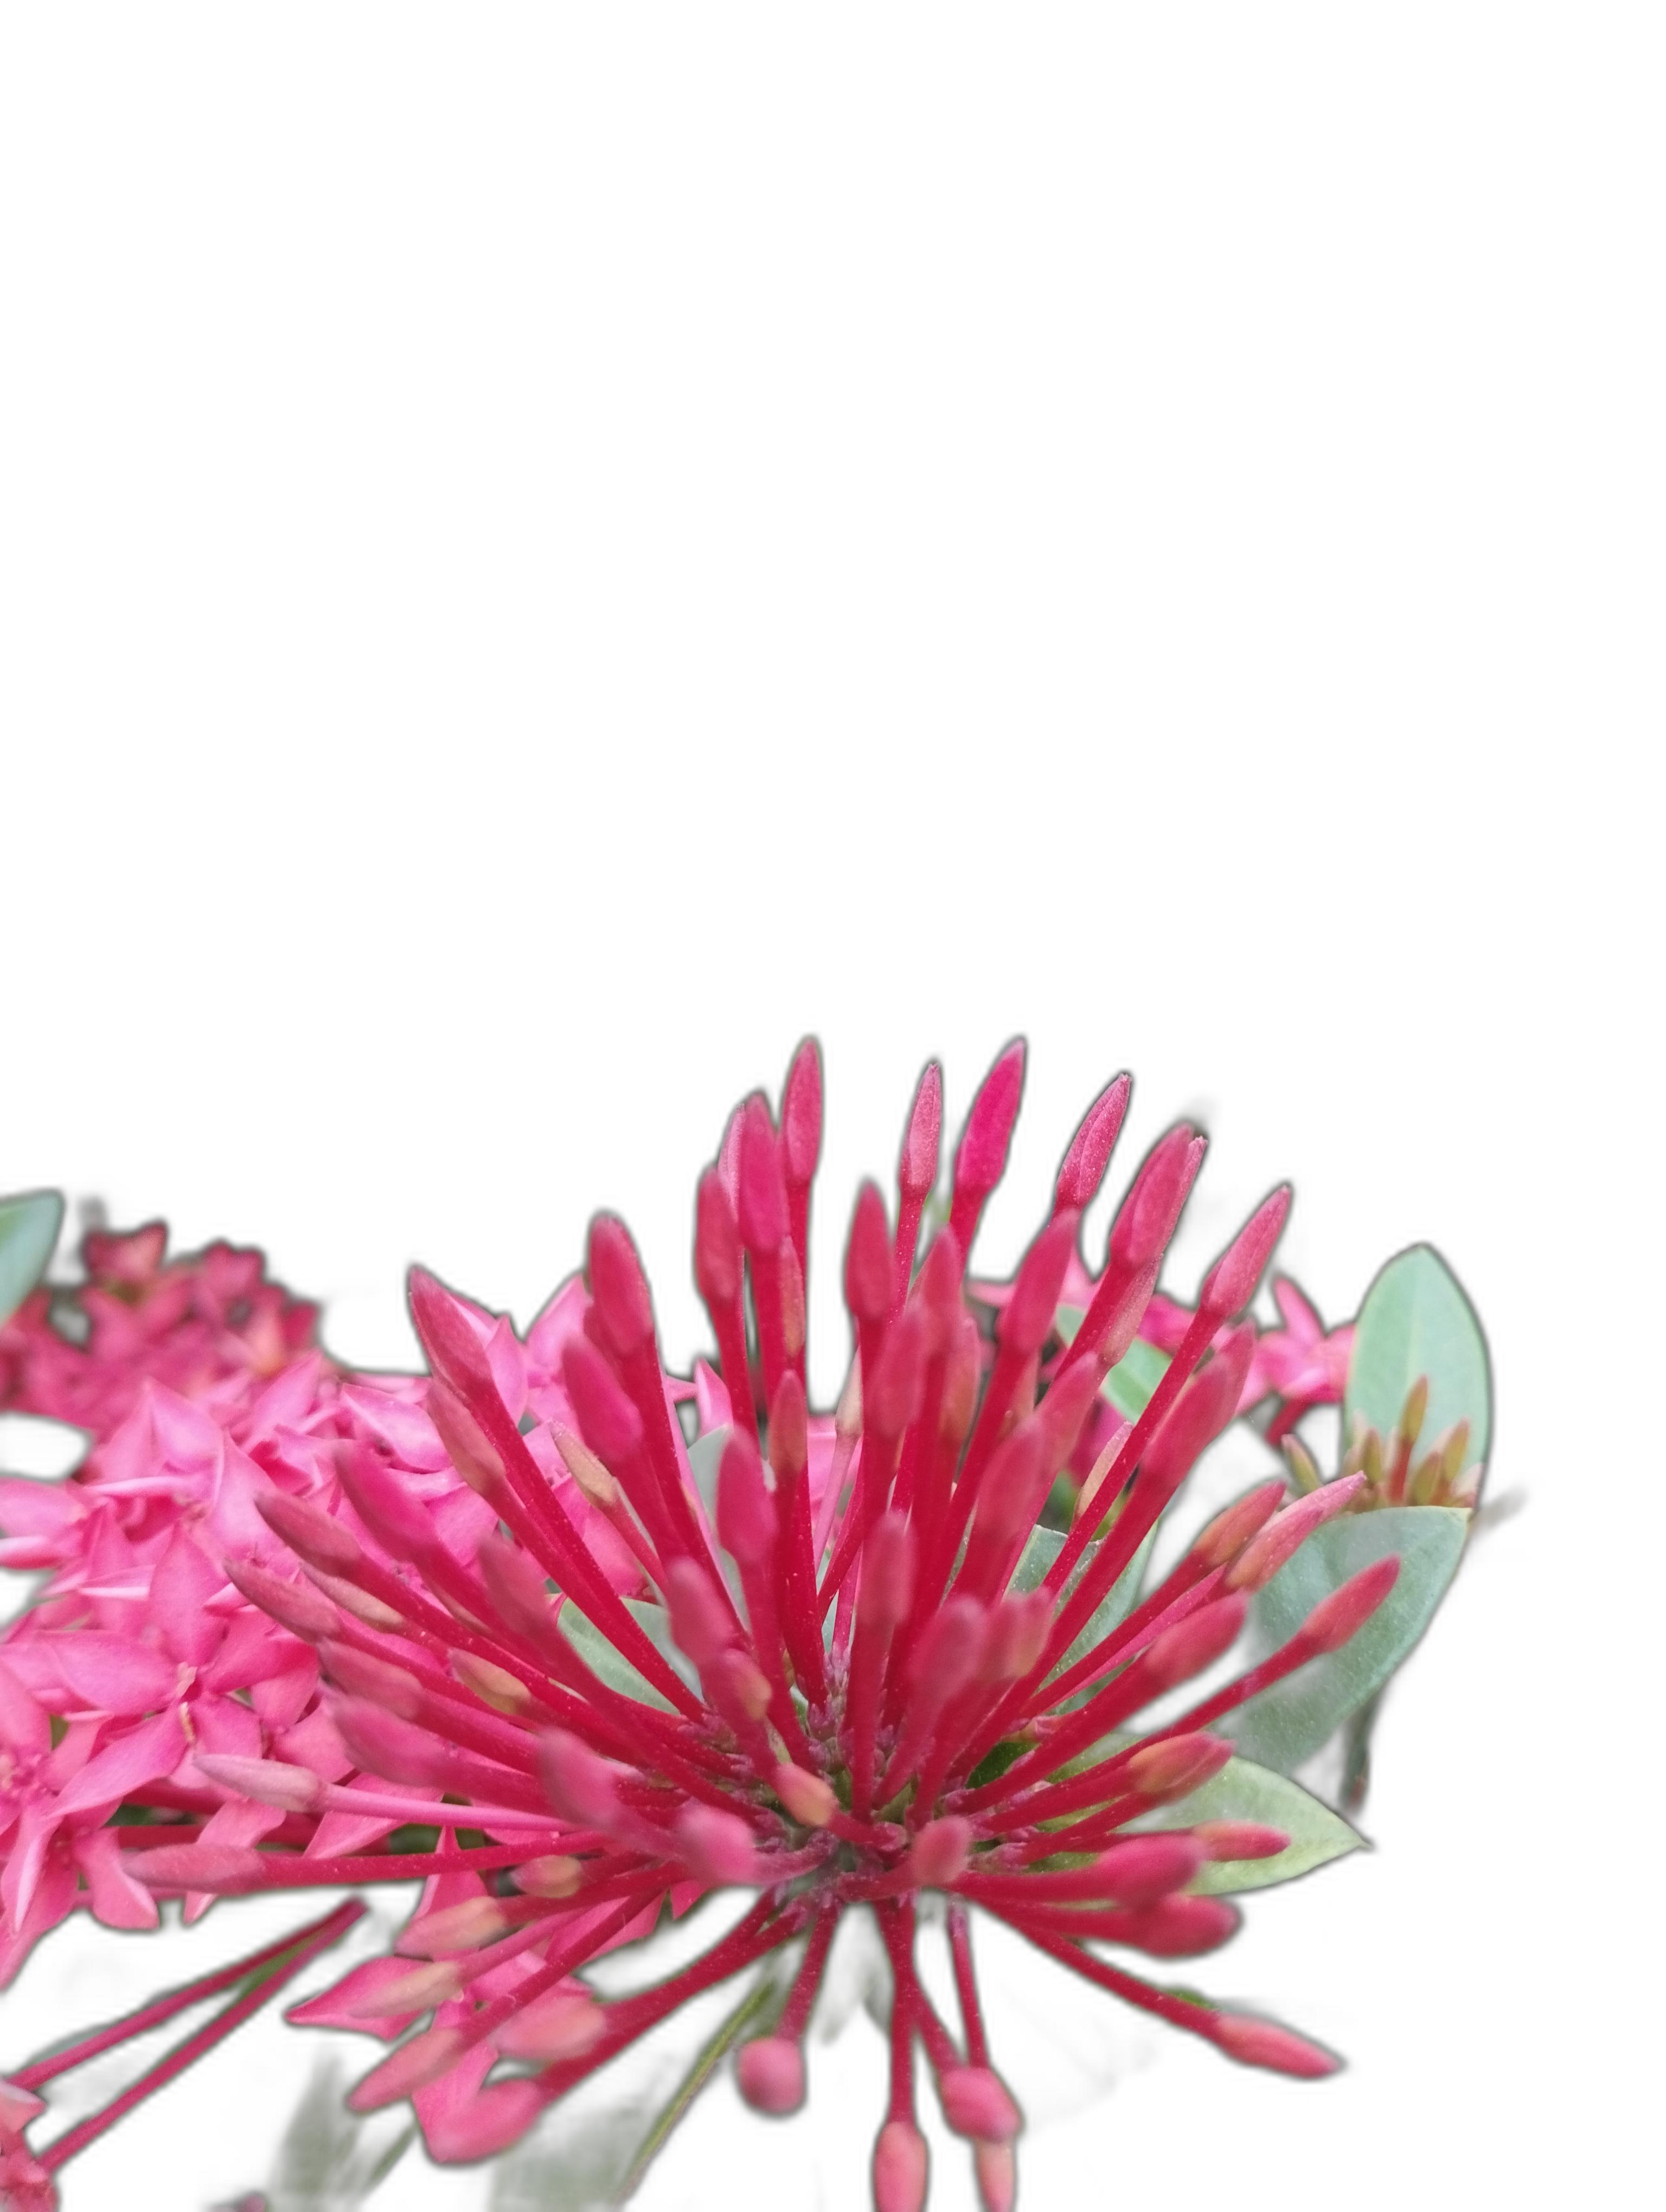
Label: Jungle geranium